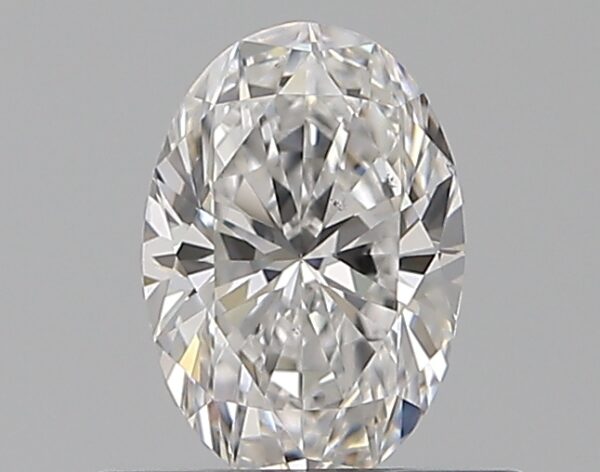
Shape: oval
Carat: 0.5
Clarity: VS2
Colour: D
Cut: EX
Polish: EX
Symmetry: VG
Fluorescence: N
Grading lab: GIA
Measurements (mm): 6.32 x 4.36 x 2.77